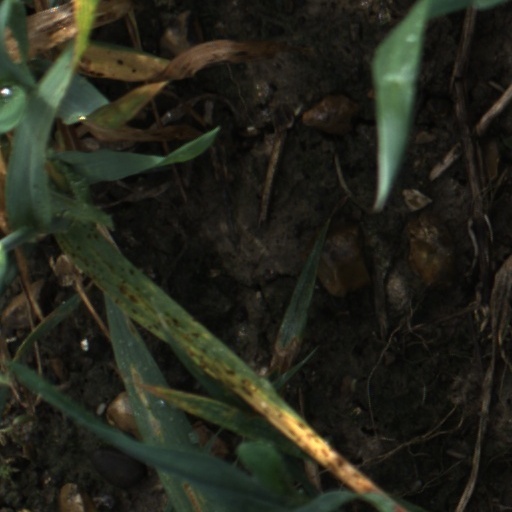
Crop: wheat